Bellini–Tosi direction finder

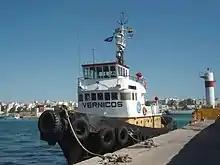
The crossed-loops DF antenna atop the mast of a tug boat. These would be used with a B–T radiogoniometer for navigation by taking measurements against shore-side transmitters.

During experiments in 1907, Ettore Bellini and Alessandro Tosi noticed that they could cause the received signal to be re-radiated by forming a loop with multiple winds of wire. Using two loop antennae arranged at right angles and two sets of these small wire coils arranged the same way, the directional properties of the original radio signal were re-created. Direction finding could then be carried out with a conventional loop antenna placed in the center of these two "stators" (or "field coils"); the rotating loop was known as the "rotor" (or "sense coil").